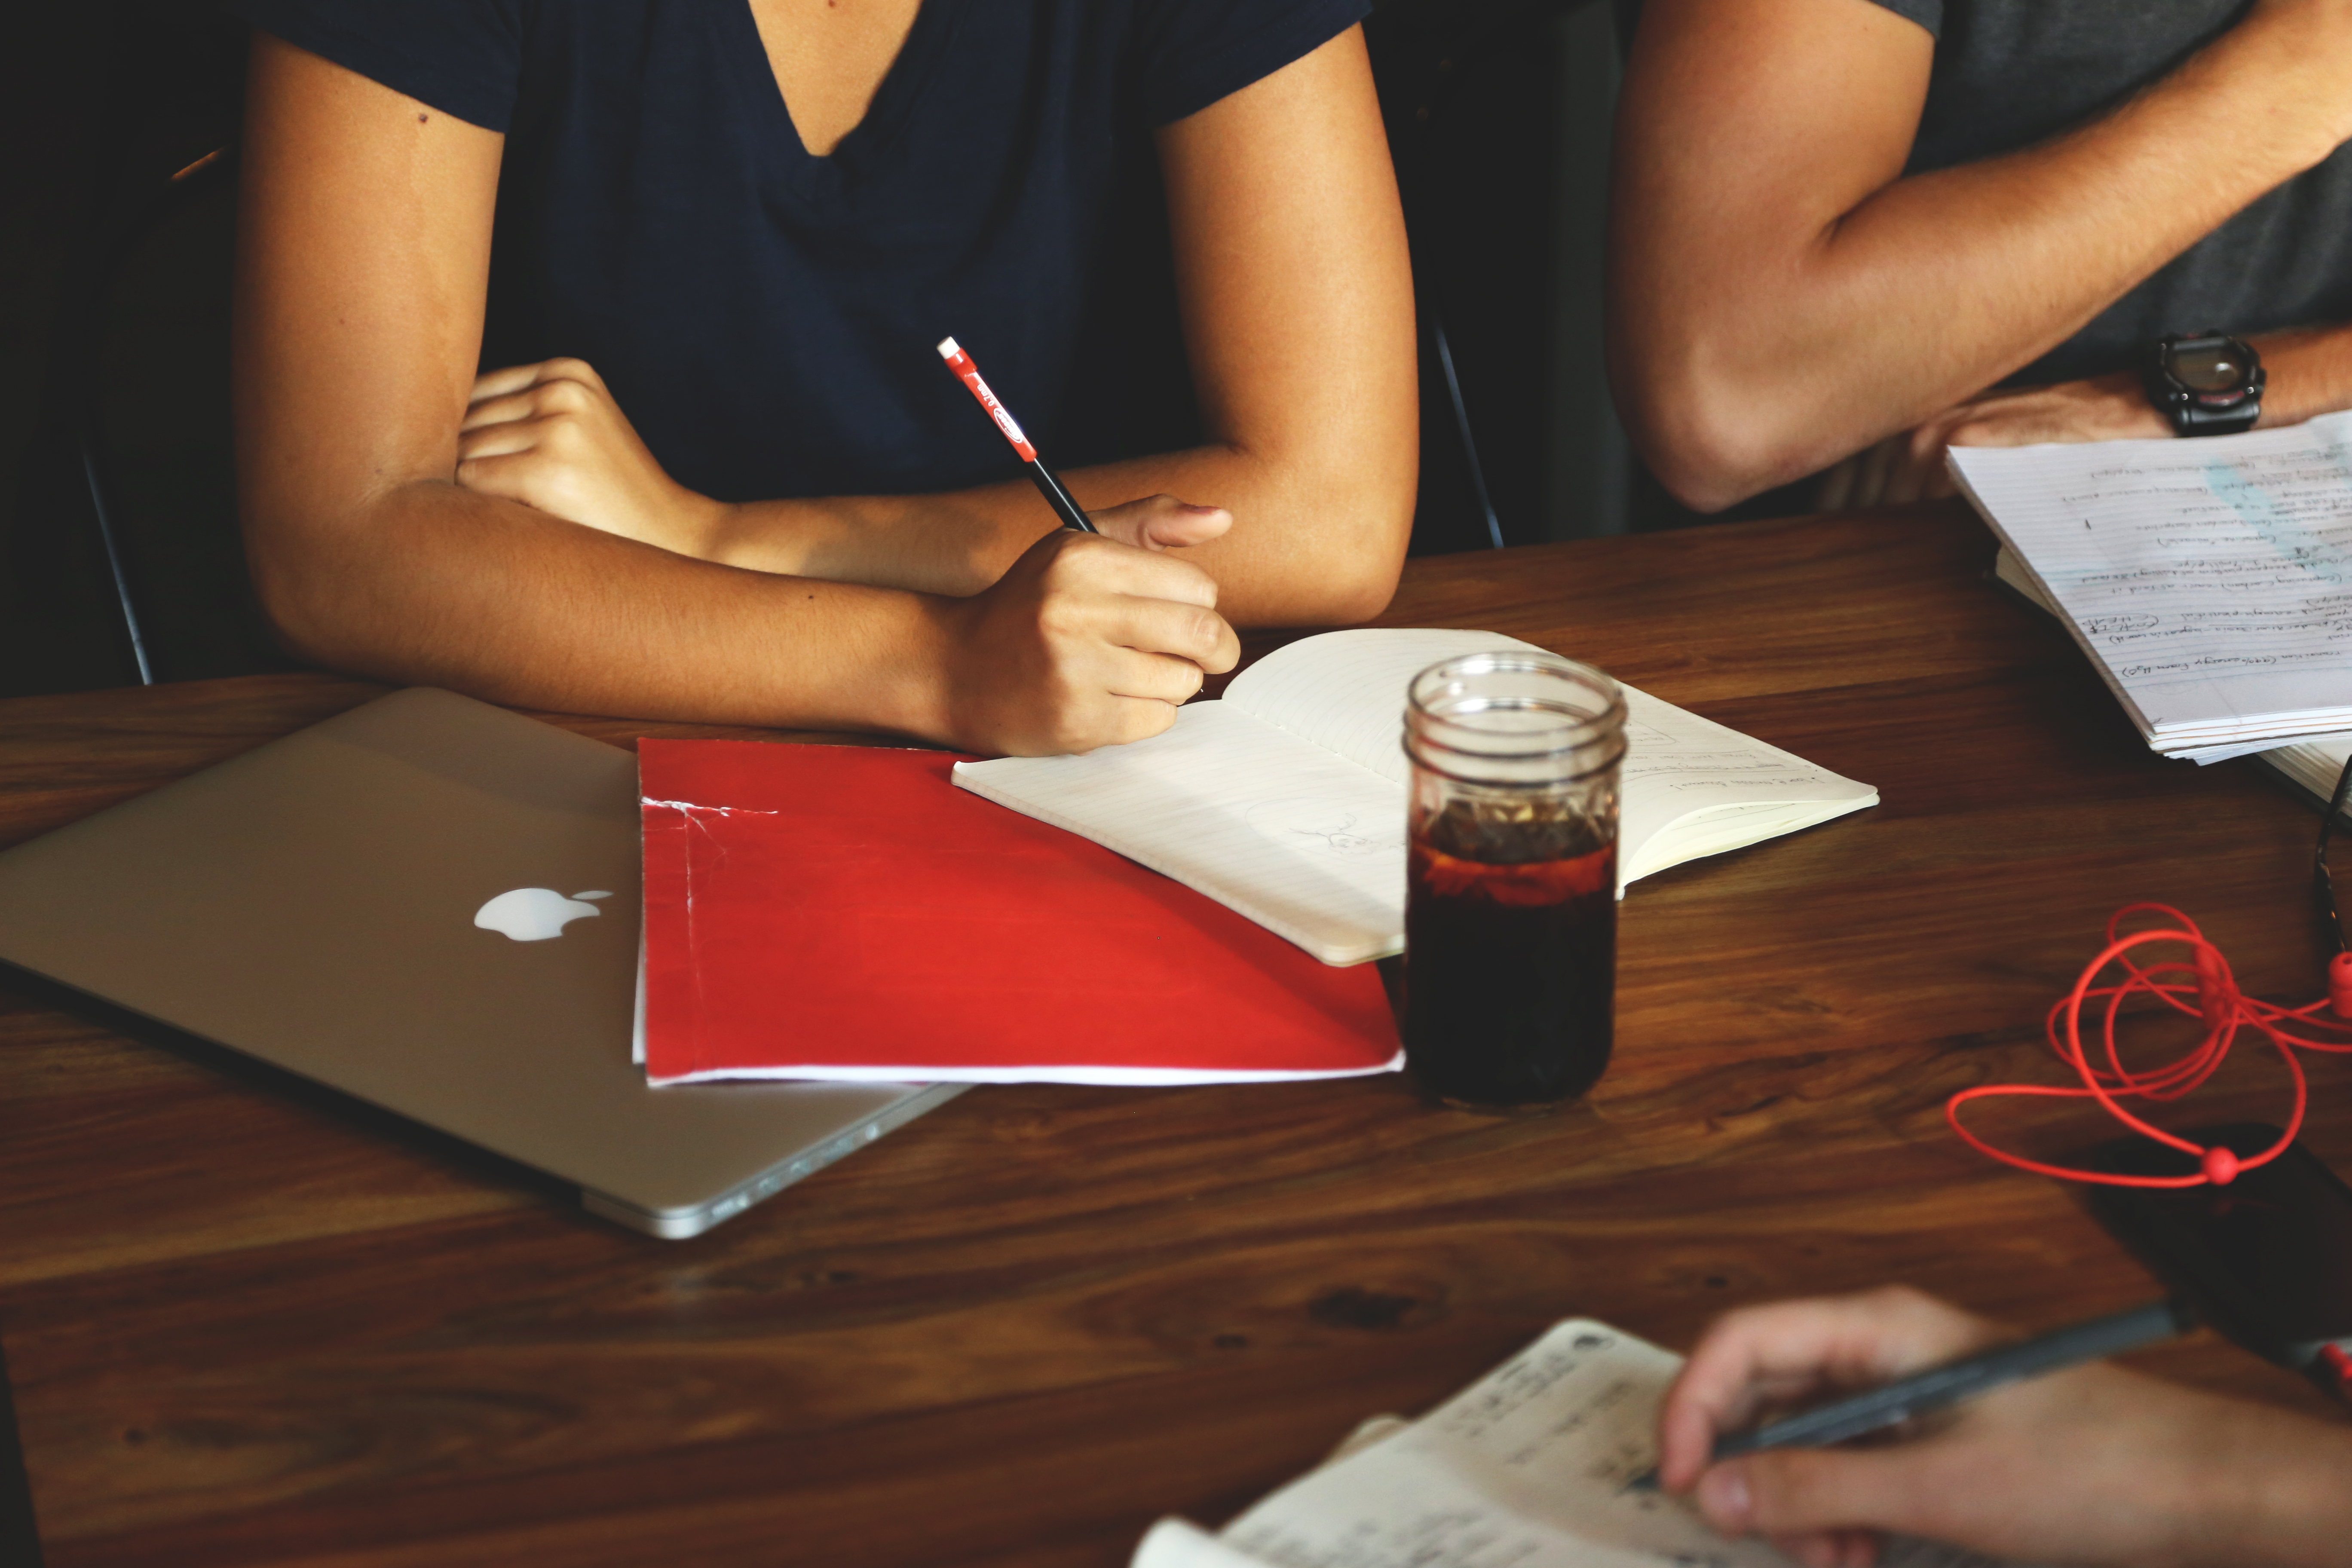
desk, writing, hand, working, meeting, leg, workspace, business, human body, study, notes, coworking, sense